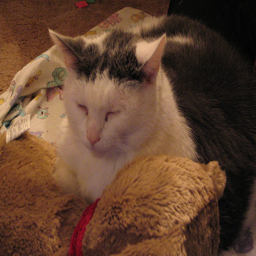
A cat and a stuffed bear laying down.
A black and white cat sleeping on top of a brown teddy bear.
A white and black cat with its eyes closed lying near a teddy bear.
A black and white cat is sleeping on a stuffed bear.
A black and white cat asleep on a fuzzy rug.